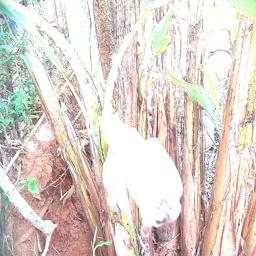
Label: MALBHOG LEAF